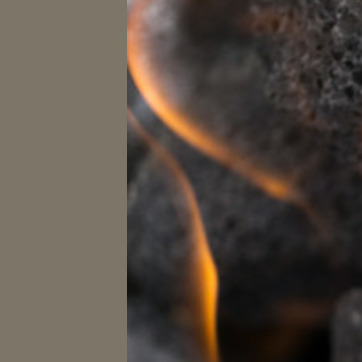
Material: other